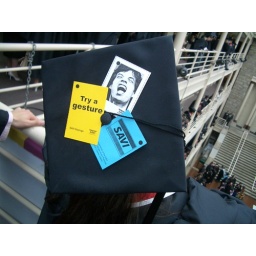
we decorated our hats with a teaching tool created by our department chair